F Company, 310th Infantry Regiment (United States)

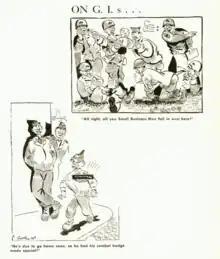
Cartoon by Pfc. Neil M. Sharkey

According to the overall Allied plan, the 9th Army was to break through the Cologne Plain, where the flat terrain was ideal for armored divisions to dash the Rhine. The north-flowing Roer River and the three big dams on the upper Roer near Schmidt were a barrier that had to be seized and held. The attack was on December 13 in the region of Lammersdorf. The first town that the Fox Company entered was Pastenbach; when they left on January 13, it was freezing, and the snow that had fallen three days earlier was frosted over and was deceptively thick. They settled in for the night after entering Simmerath further to the west.